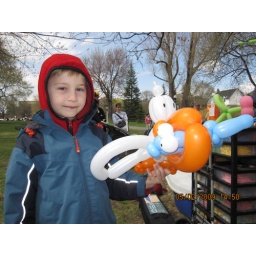
The pelican with a blue fish in his mouth